Bob Mann (American football)

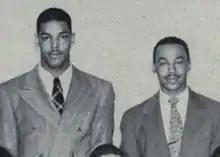
Bob Mann and Len Ford wearing suits standing next to each other

Mann was signed by the Green Bay Packers on November 25, 1950, ending his suit against the NFL. On November 26, 1950, he appeared in the Packers' final home game against the San Francisco 49ers and became—at the time—the first known African American to play for the team. It was later determined that Walt Jean, a lineman for the Packers in the 1920s, was African American through his father's side of the family; this was not known by Jean's teammates at the time, thus the color barrier was officially broken for the Packers when Mann played his first game with the team. Mann ended up playing in three games for the Packers in the 1950 season, catching six passes for 89 yards and one touchdown.